Charlotte Harbor and Northern Railway

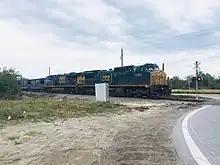
Empty phosphate train on the still-active segment of the Charlotte Harbor and Northern Railway near Agrock Yard in 2020

As of 2025, the track between Mulberry and Arcadia is the only active track remaining of the Charlotte Harbor and Northern Railway. The northernmost seven miles of the line (between Mulberry and Bradley Junction) still operates as CSX's Achan Subdivision. Track from Bradley Junction to just north of Arcadia is now part of CSX's Brewster Subdivision. The Brewster Subdivision also includes track from Bradley Junction west to Edison Junction. Seminole Gulf Railway owns the southernmost four miles of the remaining line in Arcadia, who also operates the connecting ex-ACL route south to Punta Gorda and Fort Myers.